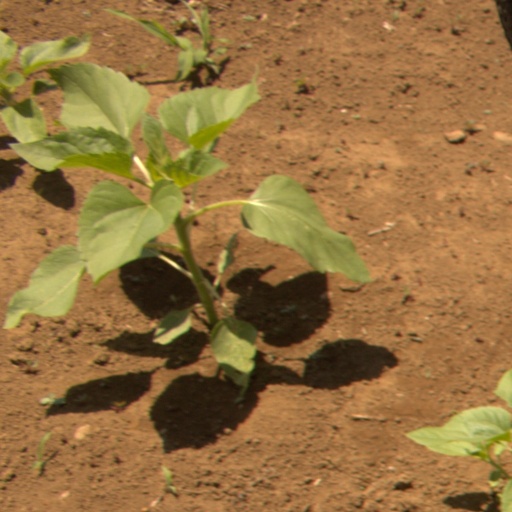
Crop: Jerusalem artichoke